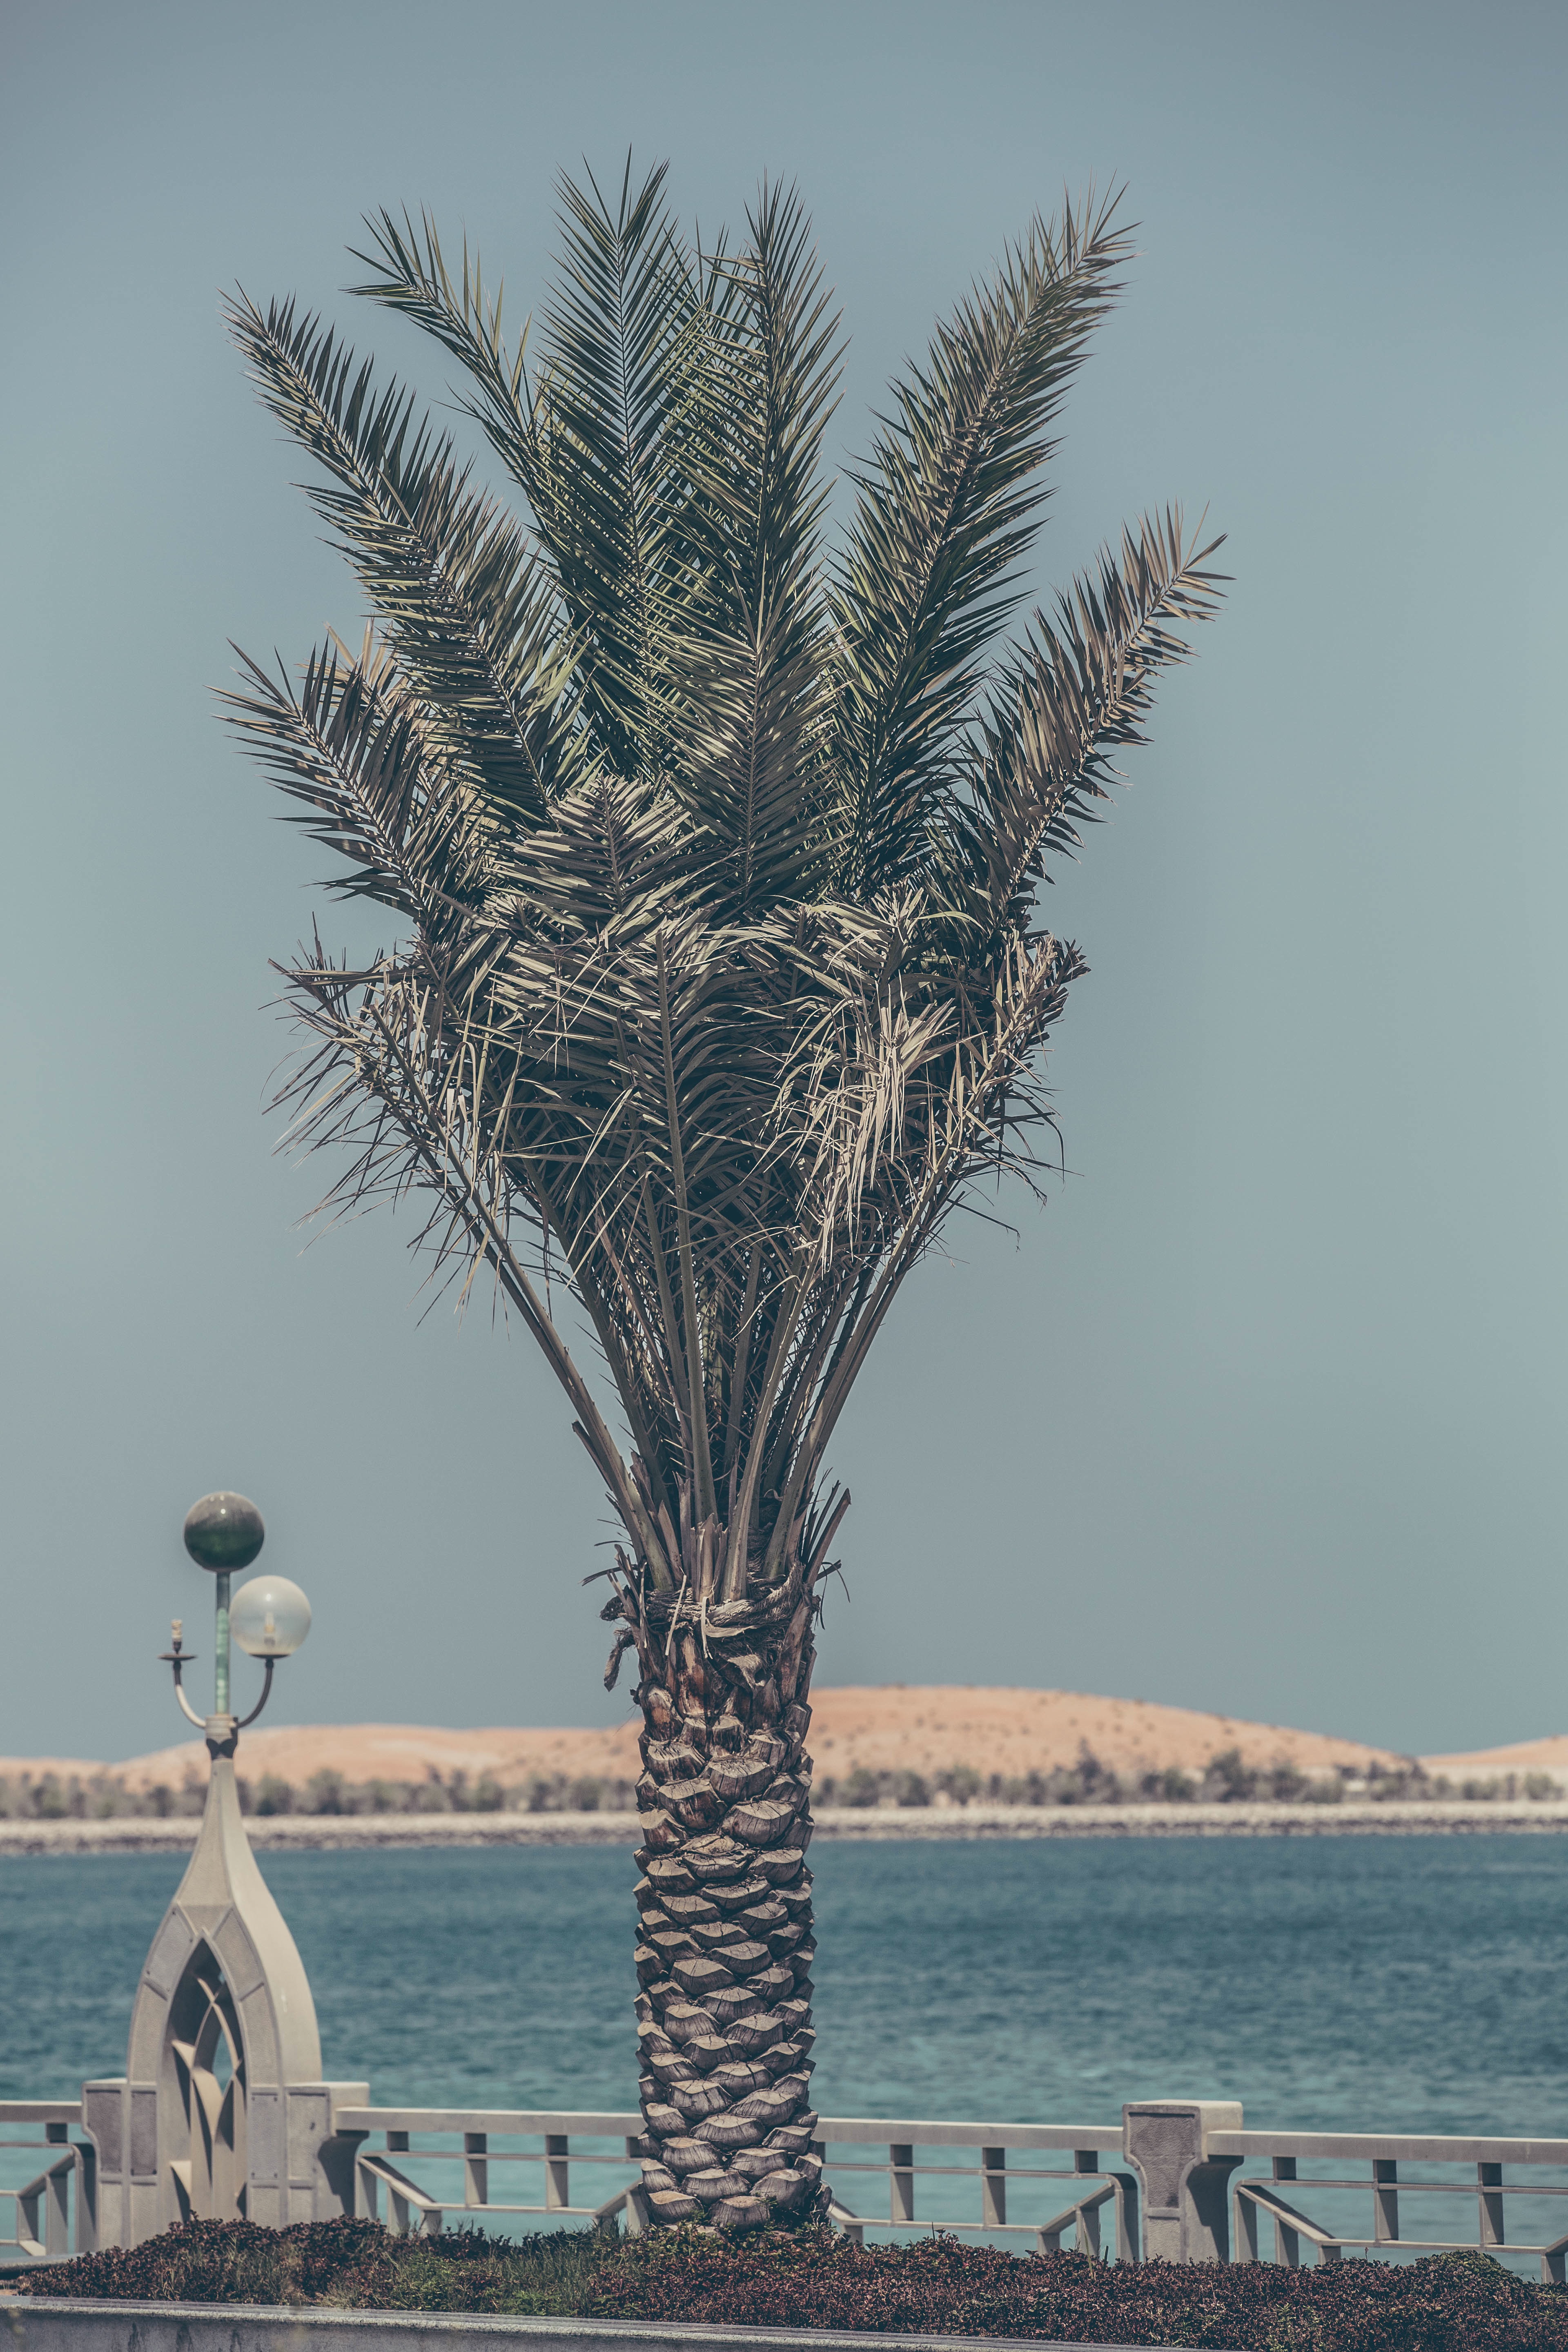
tree, branch, winter, plant, wind, sculpture, art, woody plant, arecales, palm family